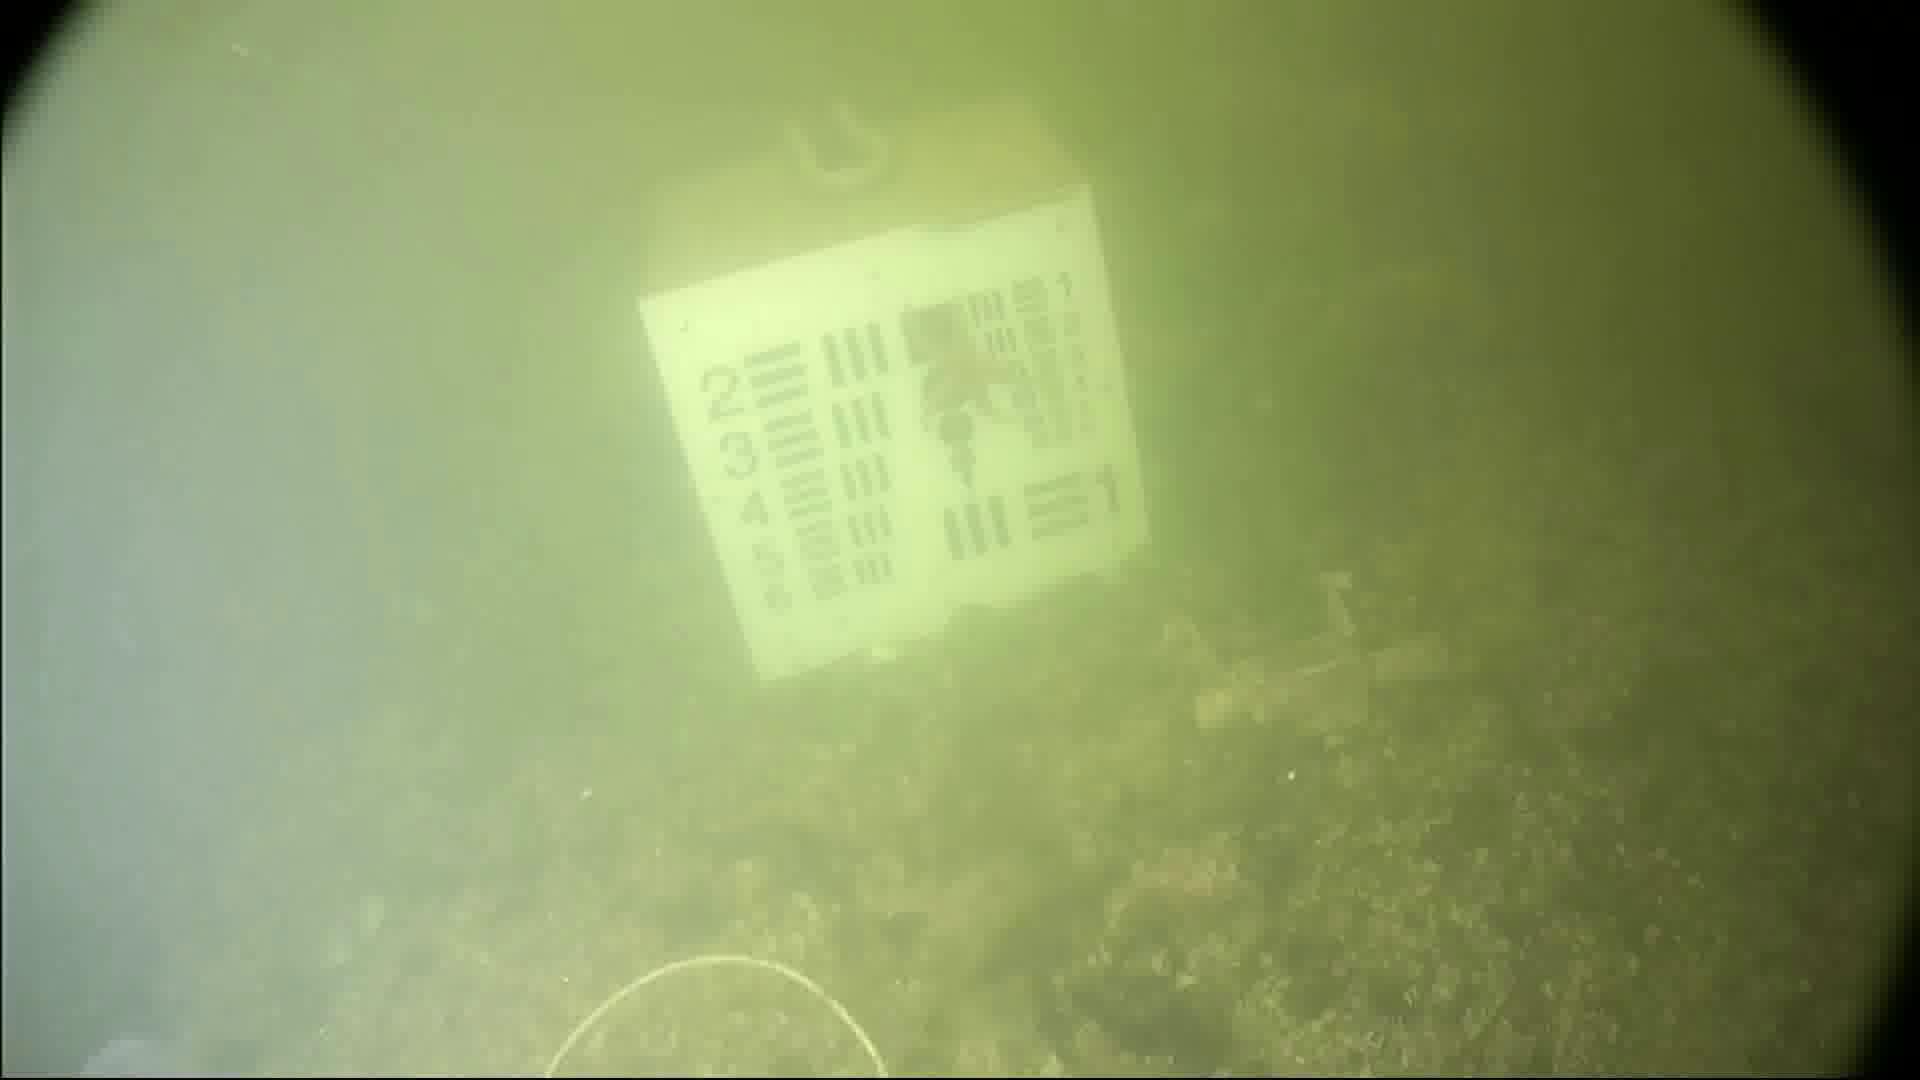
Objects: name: starfish
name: jellyfish